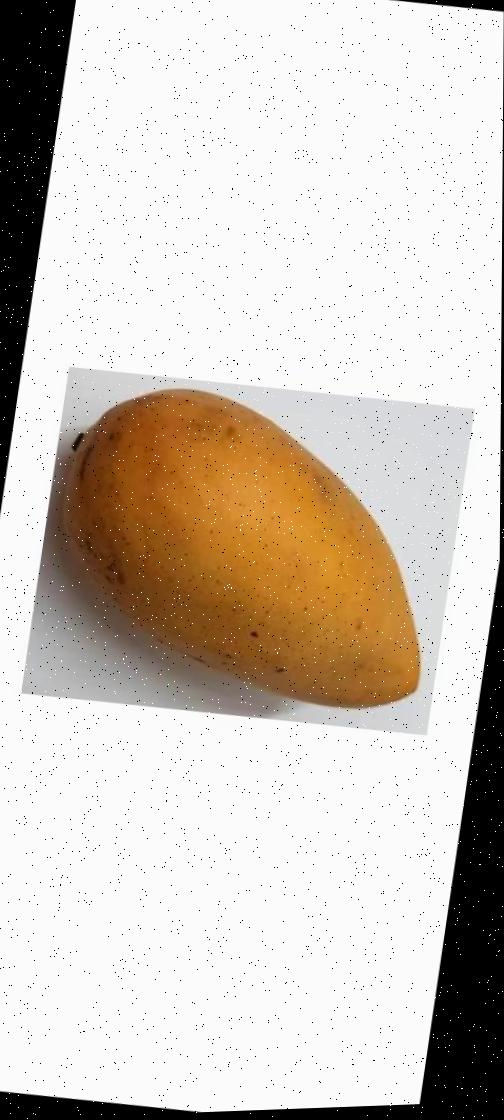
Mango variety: Katimon